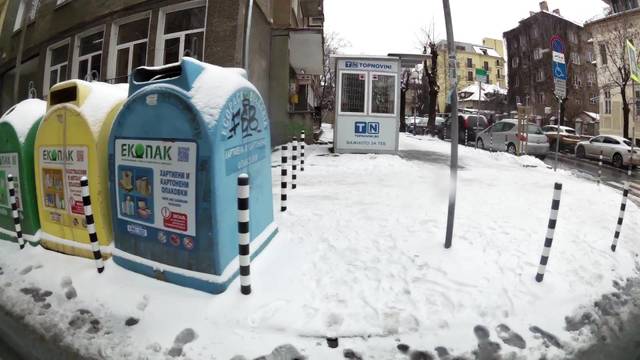
Region: Bulgaria
Coordinates: 42.694, 23.344